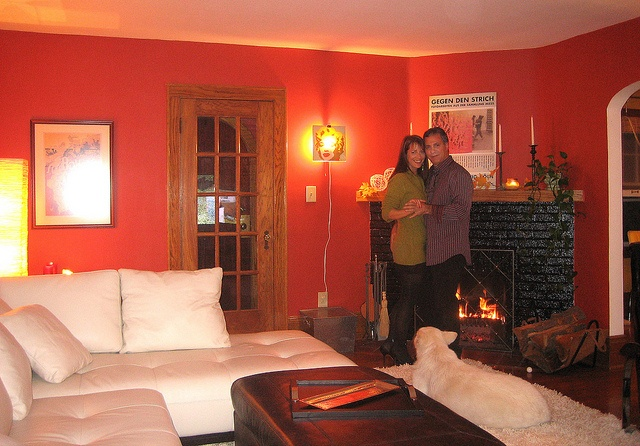
A man and woman hugging and holding hands in front of a fireplace.
A couple is holding one another in a red room with dim light.
two people embracing and posing for a photo in a living room
A couple stand in front of a fireplace together.
Two people standing together and holding hands in front of a fireplace.